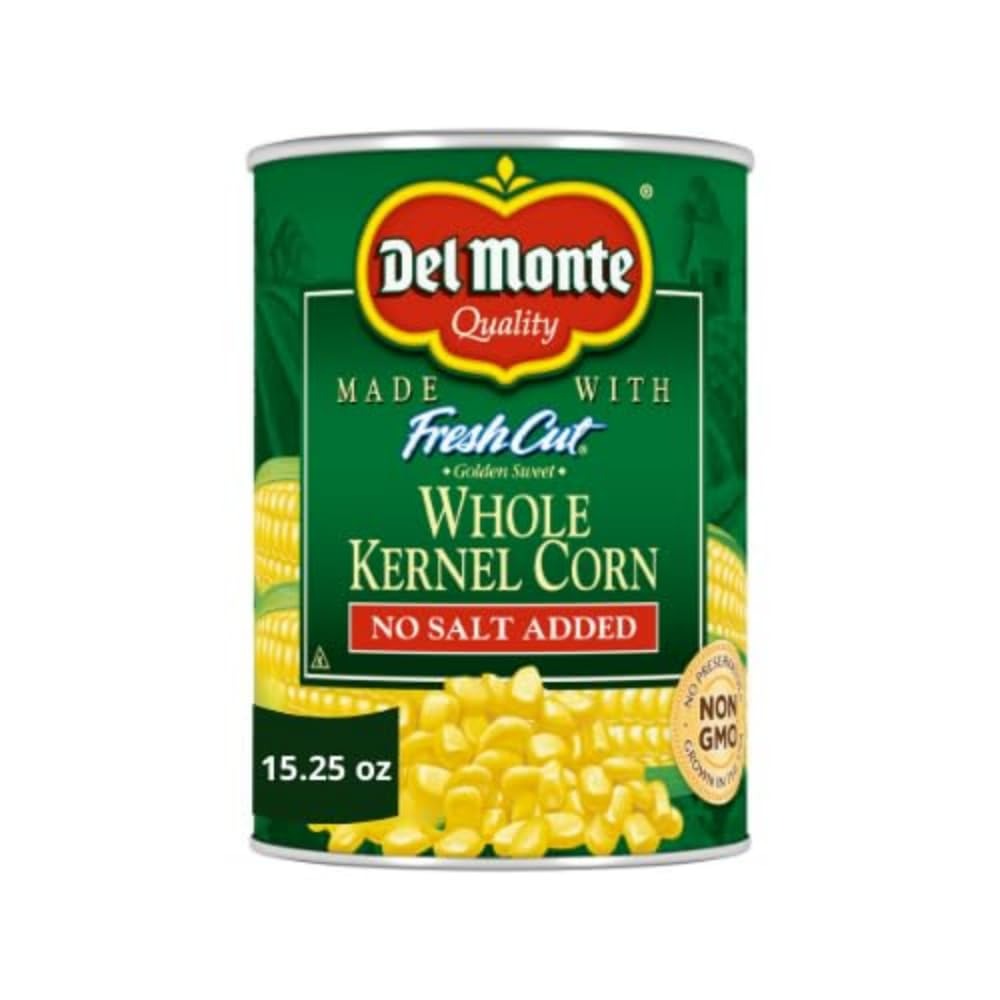
Item Name: Del Monte Fresh Cut Golden Sweet Whole Kernel Corn, No Salt Added, 15.25 Oz
Bullet Point 1: Fresh Cut Golden Sweet Whole Kernel Corn
Bullet Point 2: No sale added
Bullet Point 3: Product may vary from what is shown and may require a can opener
Value: 15.25
Unit: Ounce

Price: 1.845